Monolatry

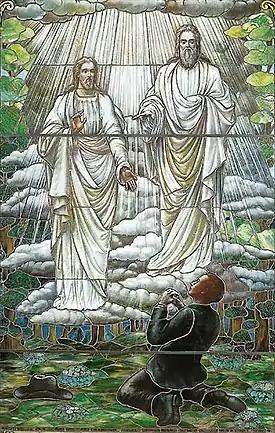

Monolatry began to be normalized and recognized in connection with the Latter-day Saint movement primarily by the works of Blake Ostler.